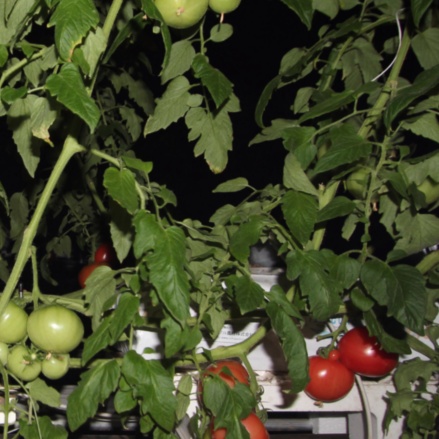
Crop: tomato